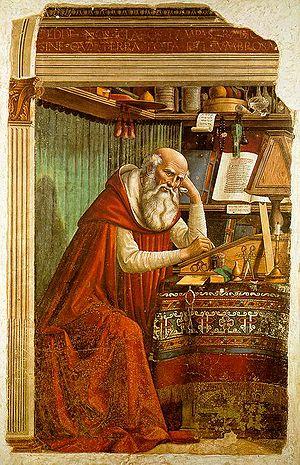
Jérôme de Stridon ou saint Jérôme, né vers 347 à Stridon, à la frontière entre la Pannonie et la Dalmatie, et mort le 30 septembre 420 à Bethléem, est un moine, traducteur de la Bible, docteur de l'Église et l'un des quatre Pères de l'Église latine, avec Ambroise de Milan, Augustin d'Hippone et Grégoire Iᵉʳ. L'ordre des hiéronymites se réfère à lui.
Littérature du IIe siècle - Littérature du IIIe siècle - Littérature du IVᵉ siècle - Littérature du Ve siècle - Littérature du VIe siècle